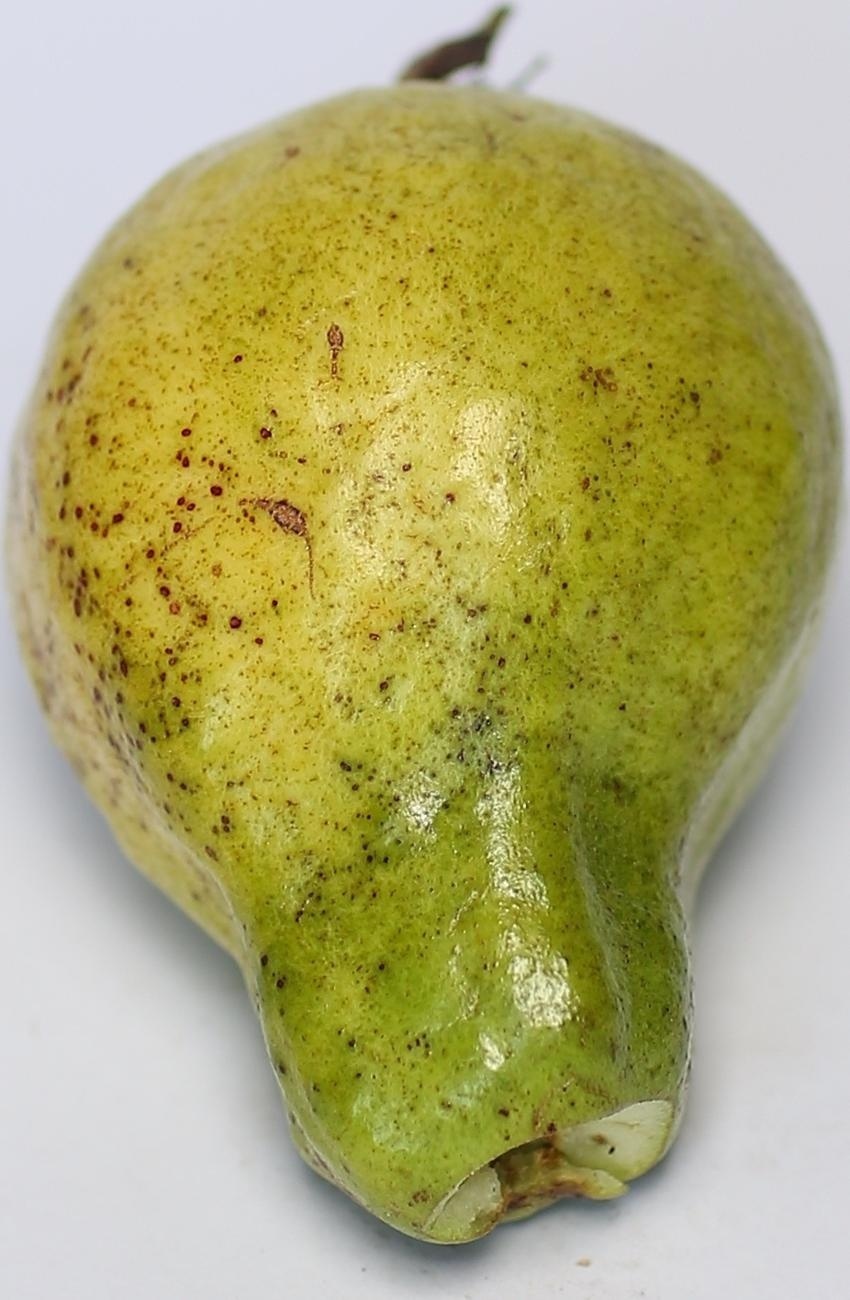
Maturity: mature-green
Variety: local-sindhi